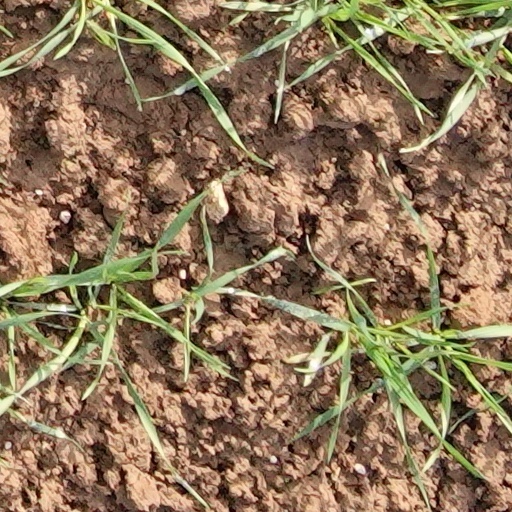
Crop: wheat